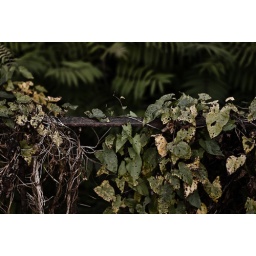
Some leaves on an old fence outside an abandon looking house in Gothenburg